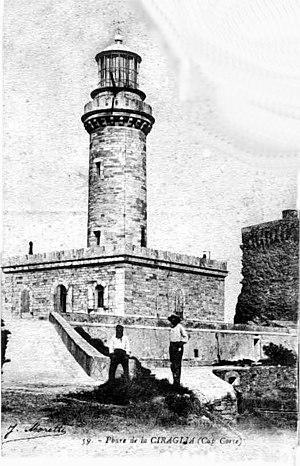
La Giraglia est une île située au nord-est du Cap Corse, à une distance d'un mille environ du village de Barcaggio, sur la commune d'Ersa.
Le phare de la Giraglia est situé sur l'île de la Giraglia, à 2 km au nord du petit port de pêche de Barcaggio, sur la commune d'Ersa en Haute-Corse. Le phare fait l’objet d’un classement au titre des monuments historiques depuis le 19 avril 2011.